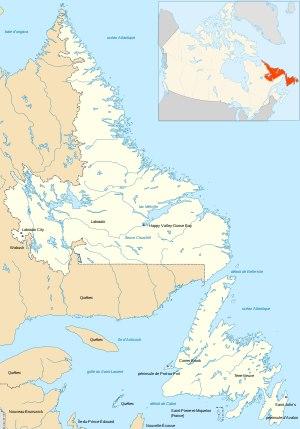
Le terme Franco-Terre-neuviens-et-Labradoriens désigne les francophones qui vivent dans la province canadienne de Terre-Neuve-et-Labrador